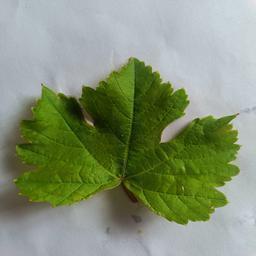
Label: Healthy Leaves